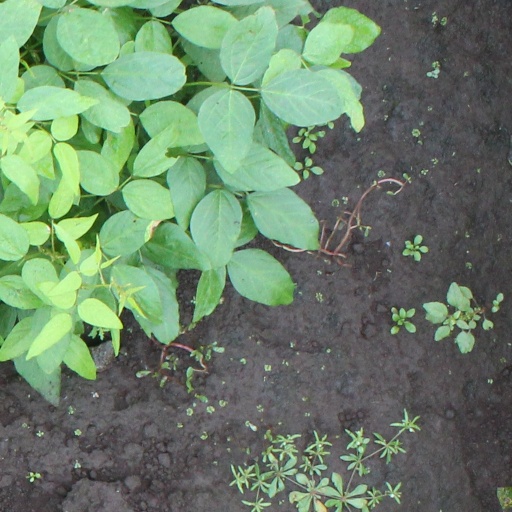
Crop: soybean